Palace of Mafra

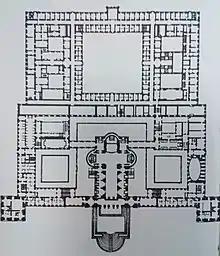
Floorplan of the palatial complex.

Initially it was a relatively small project for a friary of 13 Capuchin friars, who were to observe strict poverty. However, when the flow of gold and diamonds from the Portuguese colony of Brazil started to arrive in Lisbon in abundance, the King changed his plans and announced the construction of a sumptuous palace along with a much enlarged friary. This immense wealth allowed the King to be a generous patron of the arts.